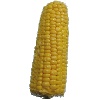
Label: Corn 1